Matilde Throup

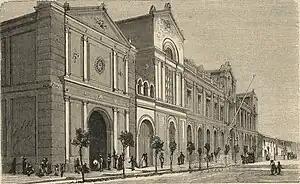
Casa Central of the University of Chile in 1872, seat of the Faculty of Law where Throup was a student

Matilde Throup Sepúlveda was born in Angol in 1876, the daughter of a former Chilean Army soldier. On 28 March 1887 she obtained a Bachelor of Philosophy and Humanities degree. She subsequently applied to study at the University of Chile's , where she received a Bachelor of Law and Political Science on 25 May 1891.